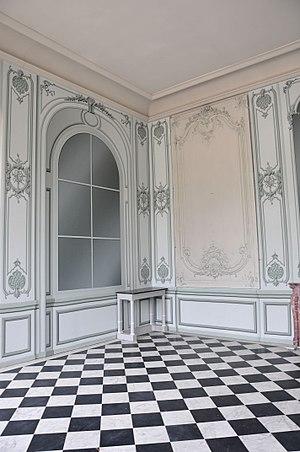
Intérieur du Pavillon frais, au Petit Trianon. Le panneau de droite est d'origine.
Le Pavillon frais ou Salon frais est une fabrique construite pour Louis XV et Madame de Pompadour par Ange-Jacques Gabriel au sein du Jardin français du Petit Trianon, dans le parc du château de Versailles.